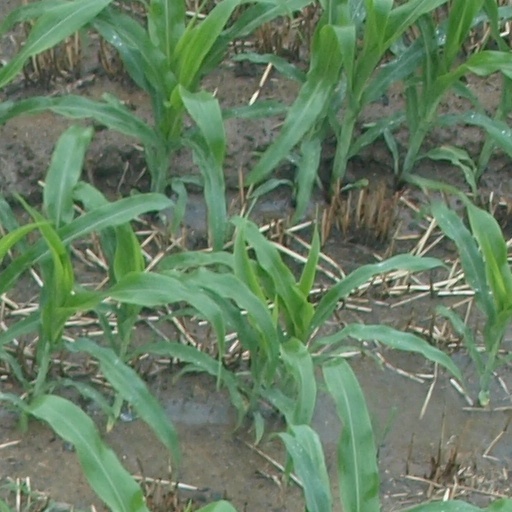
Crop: maize; corn